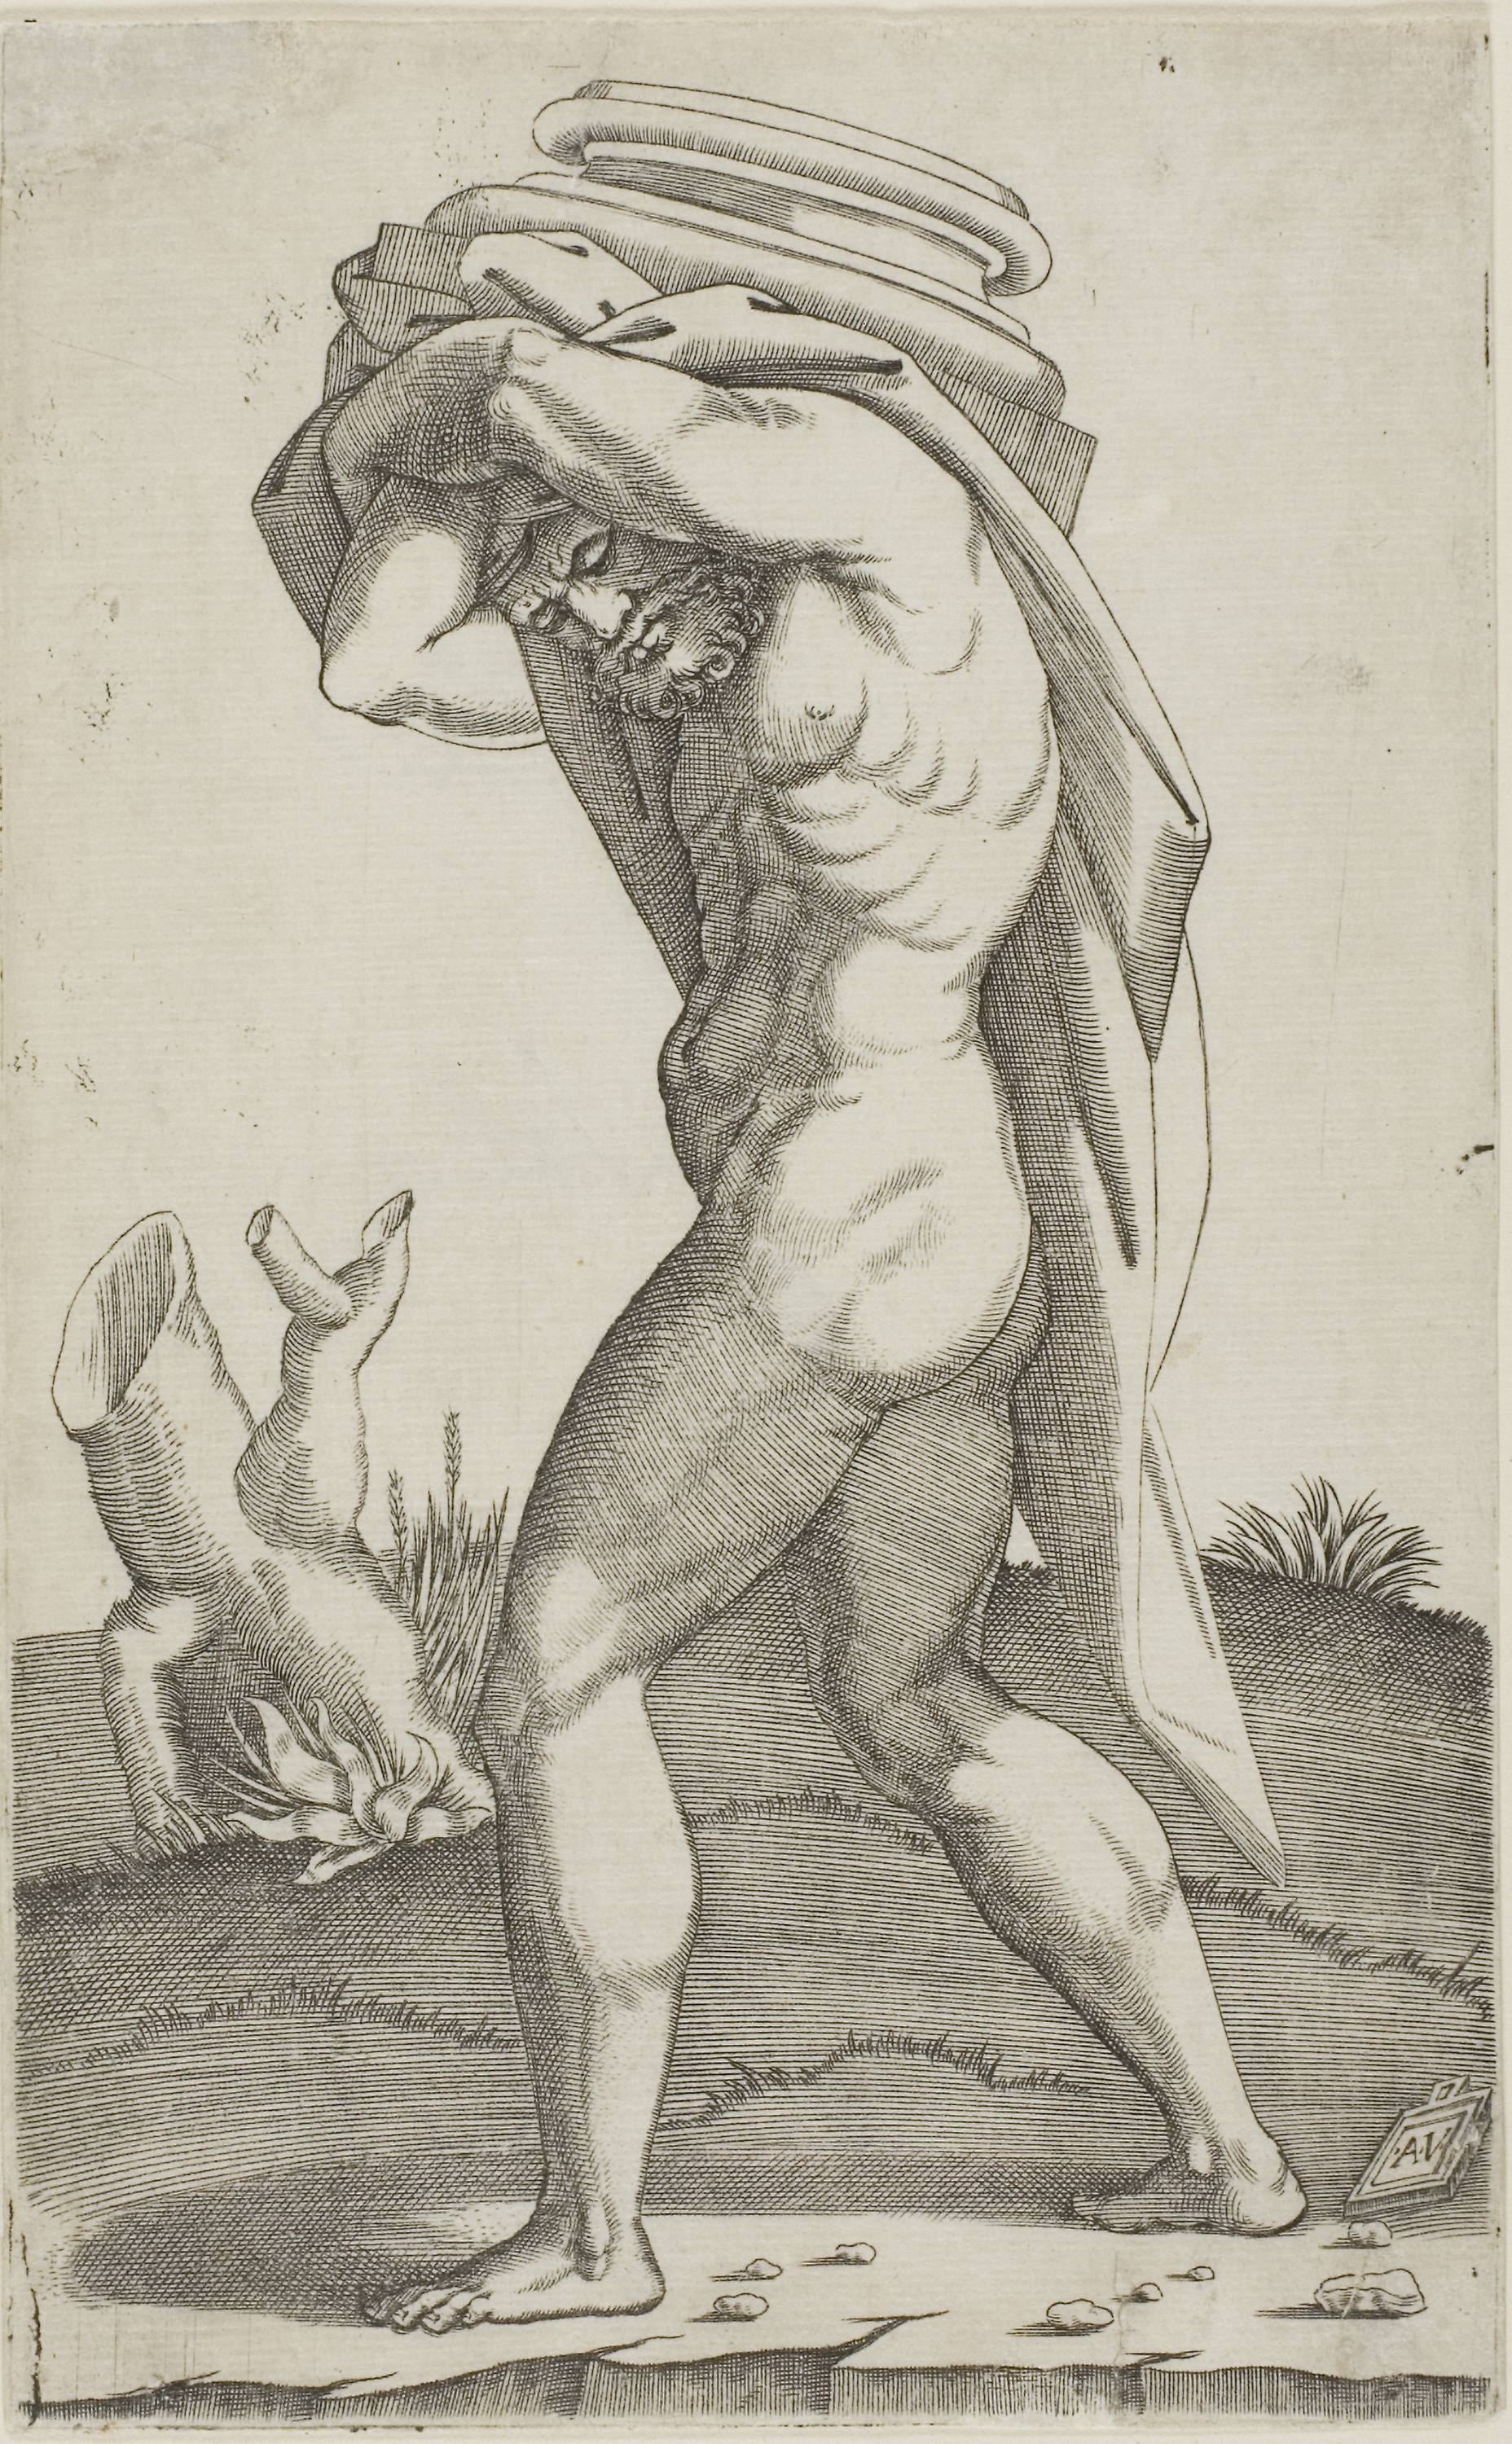
man, mammal, art, figure drawing, male, drawing, standing, human, mythology, arm, muscle, fictional character, black and white, artwork, sketch, illustration, visual arts, mythical creature, art model, human behavior